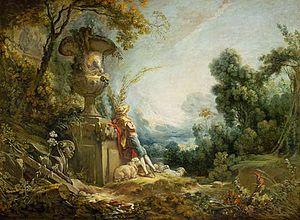
La pastorale est un thème pictural important aux XVIIᵉ et XVIIIᵉ siècles.